Women's suffrage in the United States

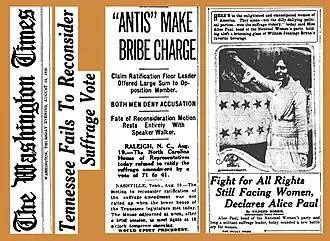
After ratification, Alice Paul warned that "women are not yet fully free" and that women "can expect nothing from the politicians...until they stand as a unit in a party of their own", saying that discrimination still exists "on the statute books which will not be removed by the ratification". Paul charged that the amendment passed only because "it at last became more expedient for those in control of the Government to aid suffrage than to oppose it".

The dramatic tactics of the militant wing of the British suffrage movement began to influence the movement in the U.S. Harriet Stanton Blatch, daughter of Elizabeth Cady Stanton, returned to the U.S. after several years in England, where she had associated with suffrage groups still in the early phases of militancy. In 1907, she founded the Equality League of Self-Supporting Women, later called the Women's Political Union, whose membership was based on working women, both professional and industrial. The Equality League initiated the practice of holding suffrage parades and organized the first open air suffrage rallies in thirty years. As many as 25,000 people marched in these parades